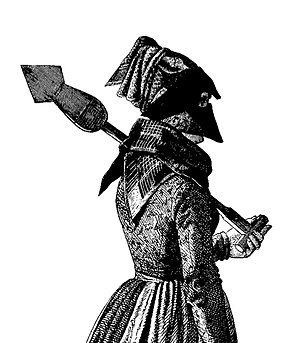
Strude
Kvinde fra Fanø med strude for ansigtet og spade på skulderen. Tegning af F. C. Lund i Illustreret Tidende nr. 53, 1860.
En Strude er en slags sort tøjmaske, der tidligere blev brugt af kvinderne på Fanø.